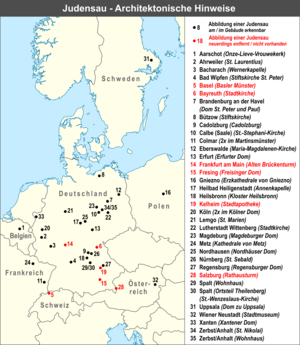
La Judensau est le terme utilisé pour désigner des motifs animaliers métaphoriques apparus au Moyen Âge dans l’art chrétien anti-Juifs et dans les caricatures antisémites presque exclusivement dans les pays de langue germanique. L’utilisation du thème du cochon vise à humilier, car le porc est considéré comme un animal impur et interdit à la consommation selon les lois de la cacherout.